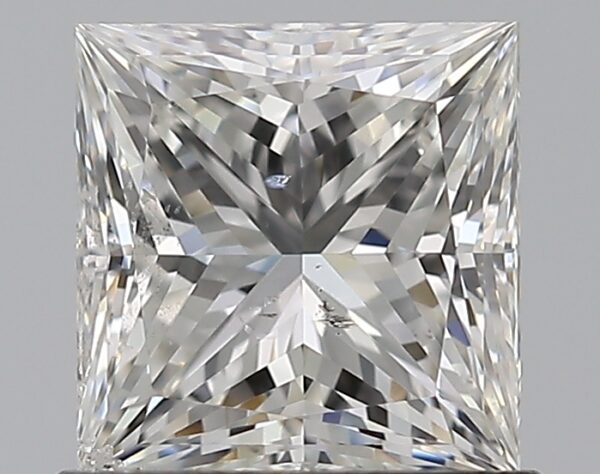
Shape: princess
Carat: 1
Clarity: SI2
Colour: H
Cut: EX
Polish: EX
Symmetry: EX
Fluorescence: N
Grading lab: GIA
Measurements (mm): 5.56 x 5.4 x 3.96